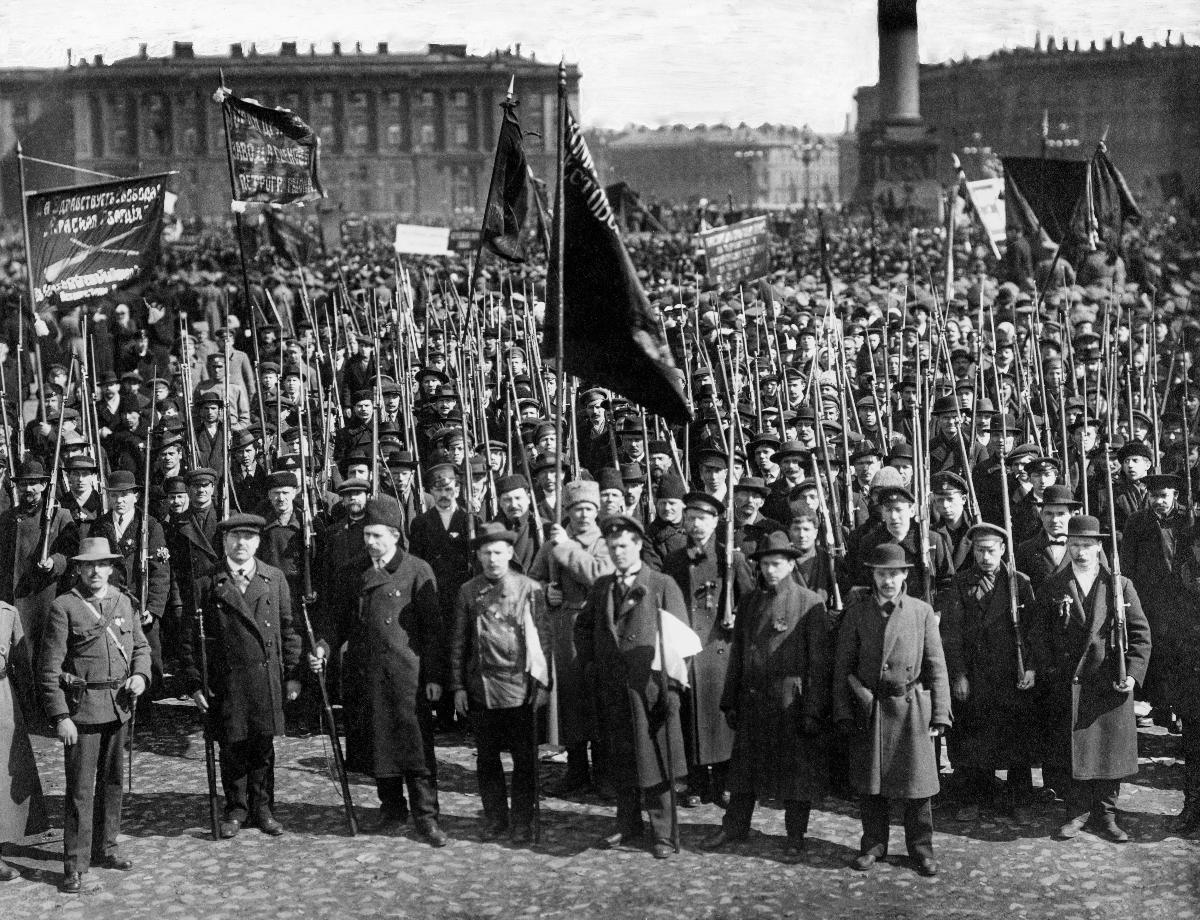
Punainen kaarti 1917
The Red Guards 1917
sisällön kuvaus: Punainen kaarti Talvipalatsin torilla Pietarissa 1917. content description: The Red Guard on Winter Palace Square in Petrograd in 1917.
Kuvaaja: Bulla, Karl Karlovitsh, kuvaaja
Vuosi: 1917
Paikka: , Venäjä; Venäjä, Pietari
Aiheet: politiikka; Venäjä; mielenosoitukset; politics; Russia; demonstrations (activism); revolutions; demonstrations; Read Guard; flags; politik; Ryssland; demonstrationer (meningsyttringar)